Jair Pereira (Brazilian footballer)

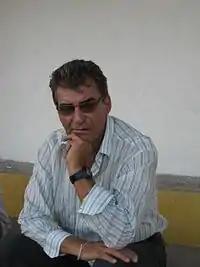

Jair Pereira da Silva (born 29 May 1946), commonly referred to as Jair Pereira, is a football manager and former player. He played as a midfielder.